Prince of Transylvania

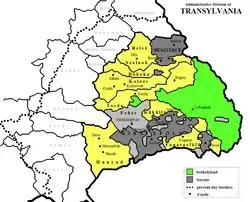
Administrative division of Transylvania in the early 16th century

The integration of Transylvania into the newly established Kingdom of Hungary began around 1003. The province became subject to intensive colonization, leading to the arrival and settlement of colonists of diverse origin, including the Hungarian-speaking Székelys and the Ethnic Germans. The territory of Transylvania was divided for administrative reasons within territorial units known as "counties" and "seats".